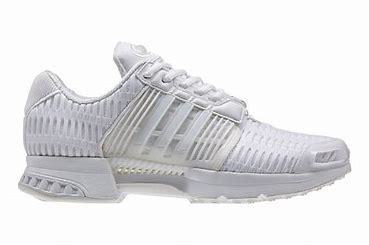
Brand: Adidas
Model: Climacool 1